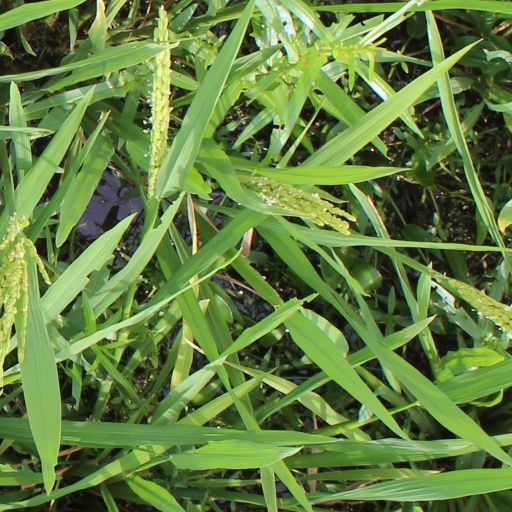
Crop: rice